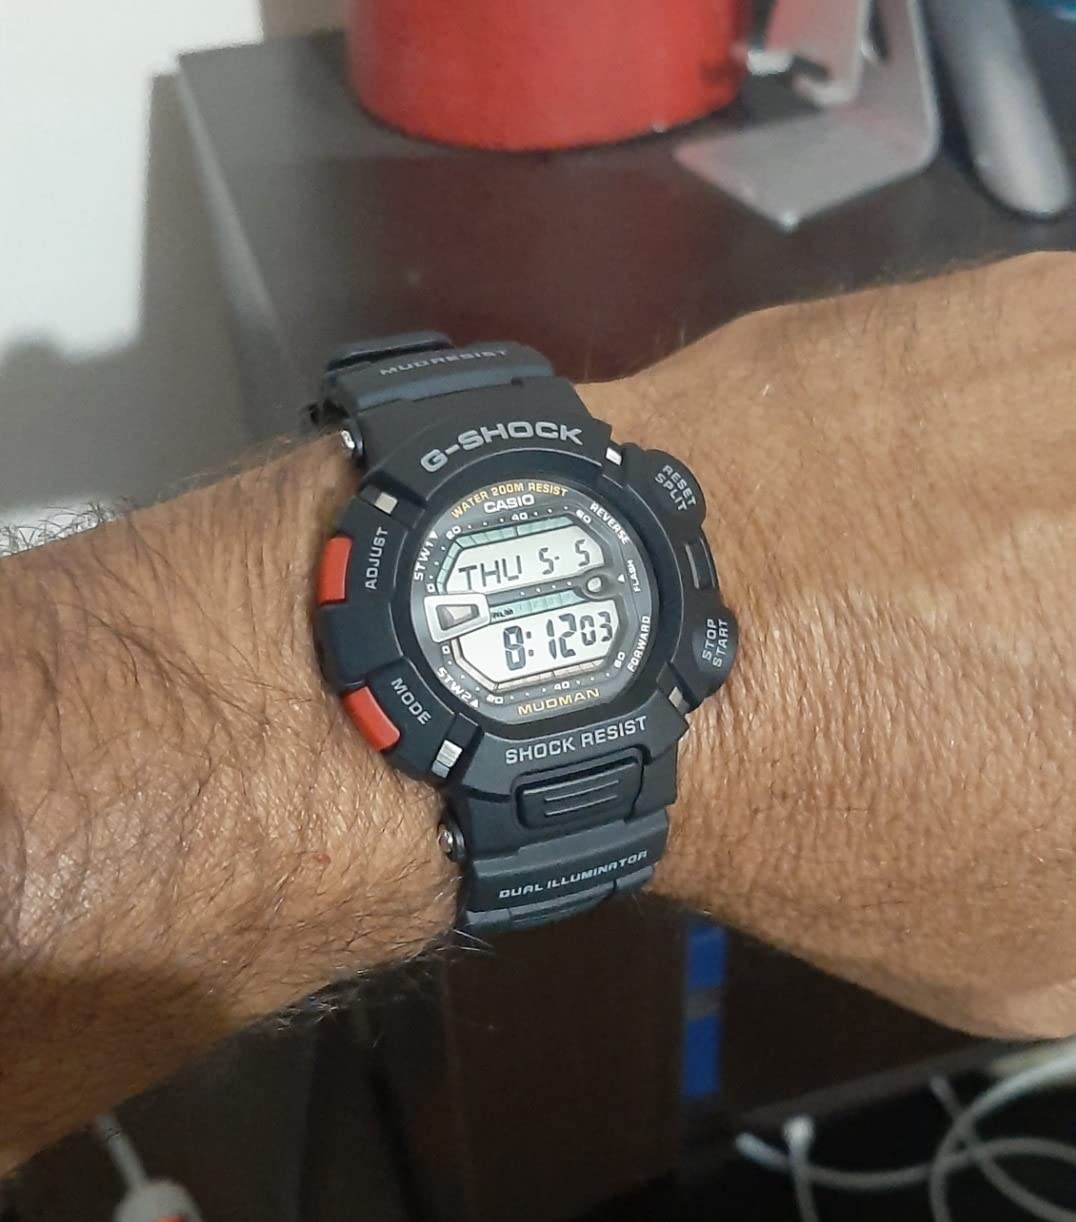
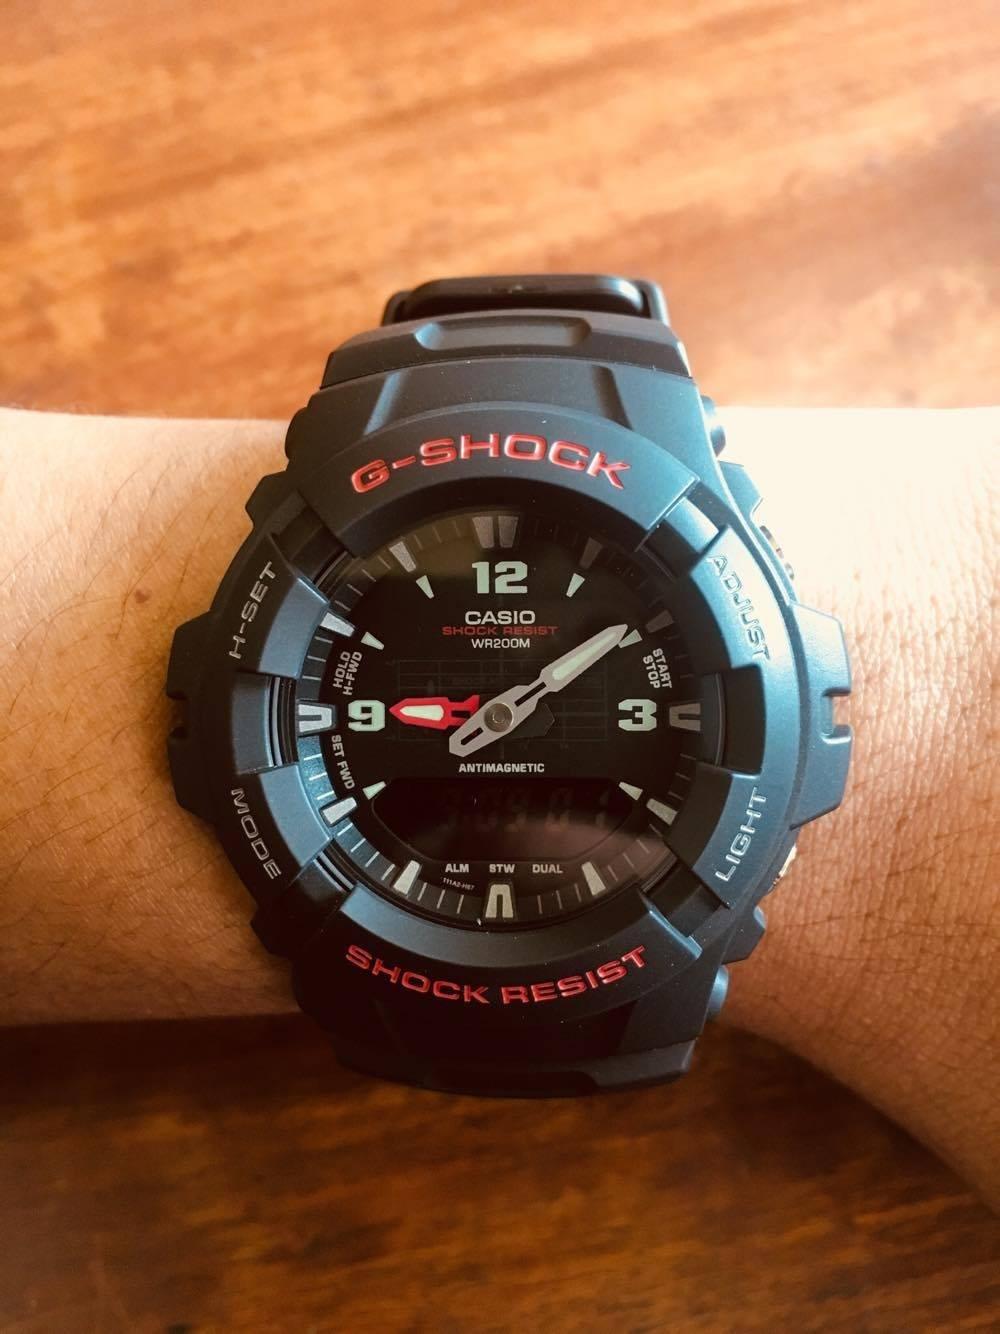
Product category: accessories_watch
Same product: no